Mindaugas Girdžiūnas

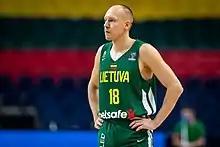
Mindaugas Girdžiūnas in 2022

Mindaugas Girdžiūnas (born 20 January 1989) is a Lithuanian professional basketball player currently playing for Neptūnas Klaipėda.